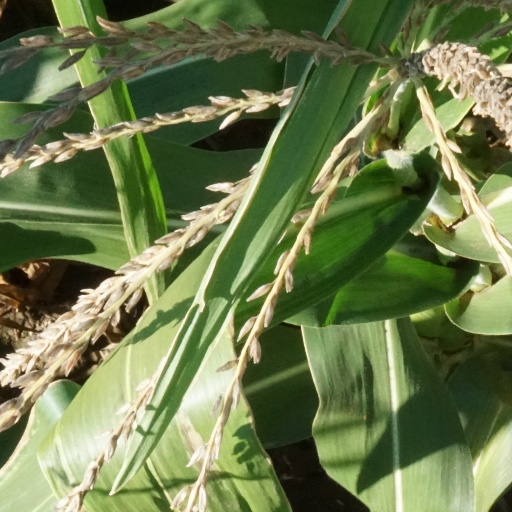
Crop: maize; corn